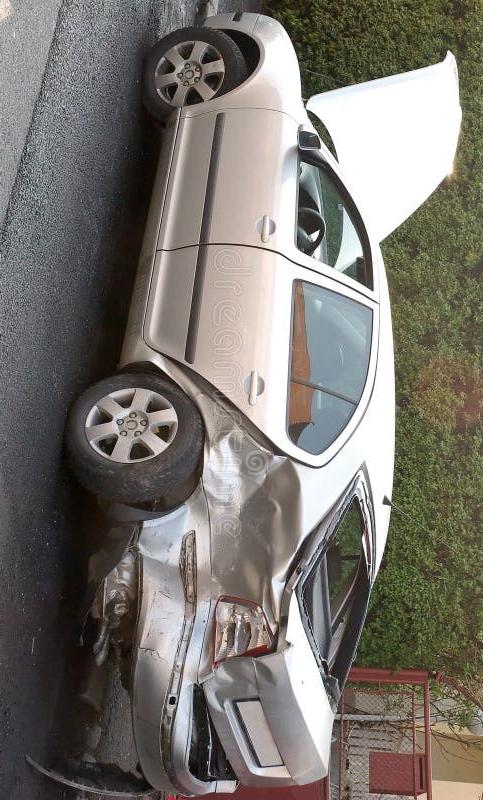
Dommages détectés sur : aile arrière gauche, pare-brise arrière, malle, feu arrière gauche, pare-choc arrière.
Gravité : majeur